Emre Aydın

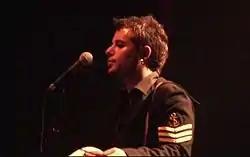
Emre Aydın in Cologne, Germany, February 2008.

After 6. Cadde broke up, Emre returned to Izmir, where he went through a difficult phase of his life. He had difficulties at the university, in finding a new rent, and other personal problems that made him write most of the songs of his first solo album, "Afili Yalnızlık" ("Ostentatious Loneliness"), released by Sony BMG in 2006, after he was signed by former 6. Cadde producer Haluk Kurosman and talent manager Hadi Elazzi's own company, GRGDN. The album was recorded in the GRGDN studio in the Ulus district of Istanbul. Emre was assisted by renowned Turkish musicians, bass guitar was played by Cem Bahtiyar of maNga, drums by İllker Baliç of Gripin, electric guitar by Tuğrul Akyüz of Vega and Kurosman himself also contributed as a musician. His first videoclip was shot for the title song, "Afili Yalnızlık", directed by cinematographer Yon Thomas, who has previously worked with, among others, Norah Jones and Slipknot. The storyline was also written by Thomas, who excluded the singer from the scenario of a narcissistic woman, played by Turkish actress Şebnem Dönmez. The story of the first video was extended to the following two videos, shot for "Kim Dokunduysa Sana" (Whoever Touched You) and "Git" (Go), the latter was also directed by Yon Thomas. Three more videos were shot, for "Belki Bir Gün Özlersin" (Maybe One Day You'll Miss), "Bu Kez Anladım" (I Understood It This Time) and "Dayan Yalnızlığım" (Endure, My Loneliness).